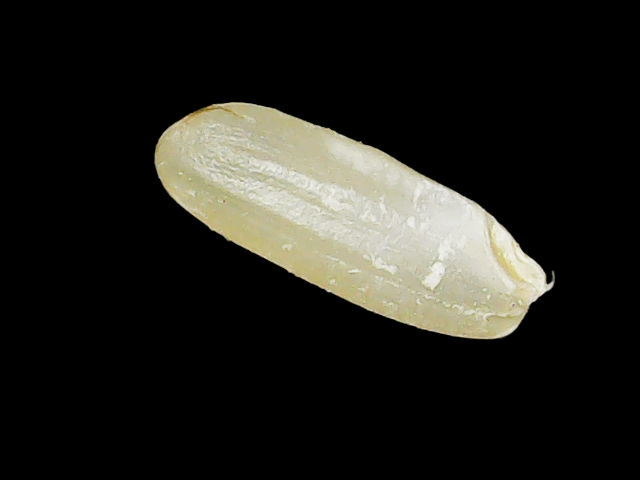
Rice variety: Binadhan17